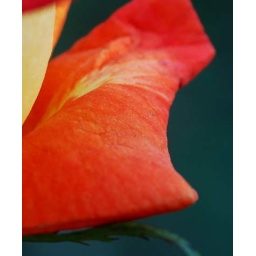
Detail of an orange rose in our backyard